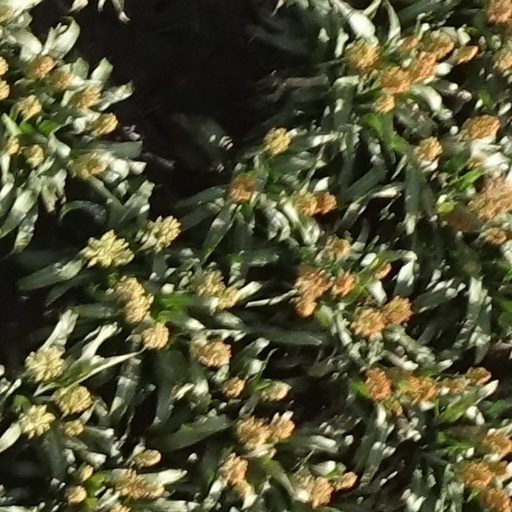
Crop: sorghum